Santa Margherita Lines

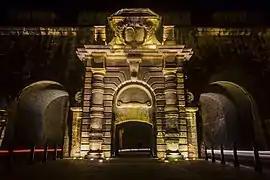
St. Helen's Gate

The Santa Margherita Lines as completed in 1736 consisted of the following bastions and curtain walls (listed going clockwise along the lines):